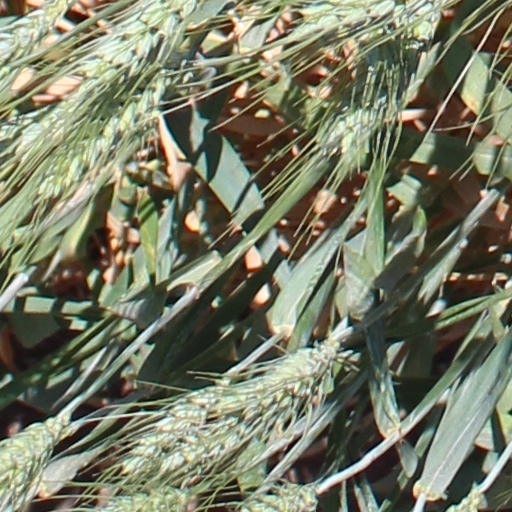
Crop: wheat